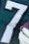
Number: 7